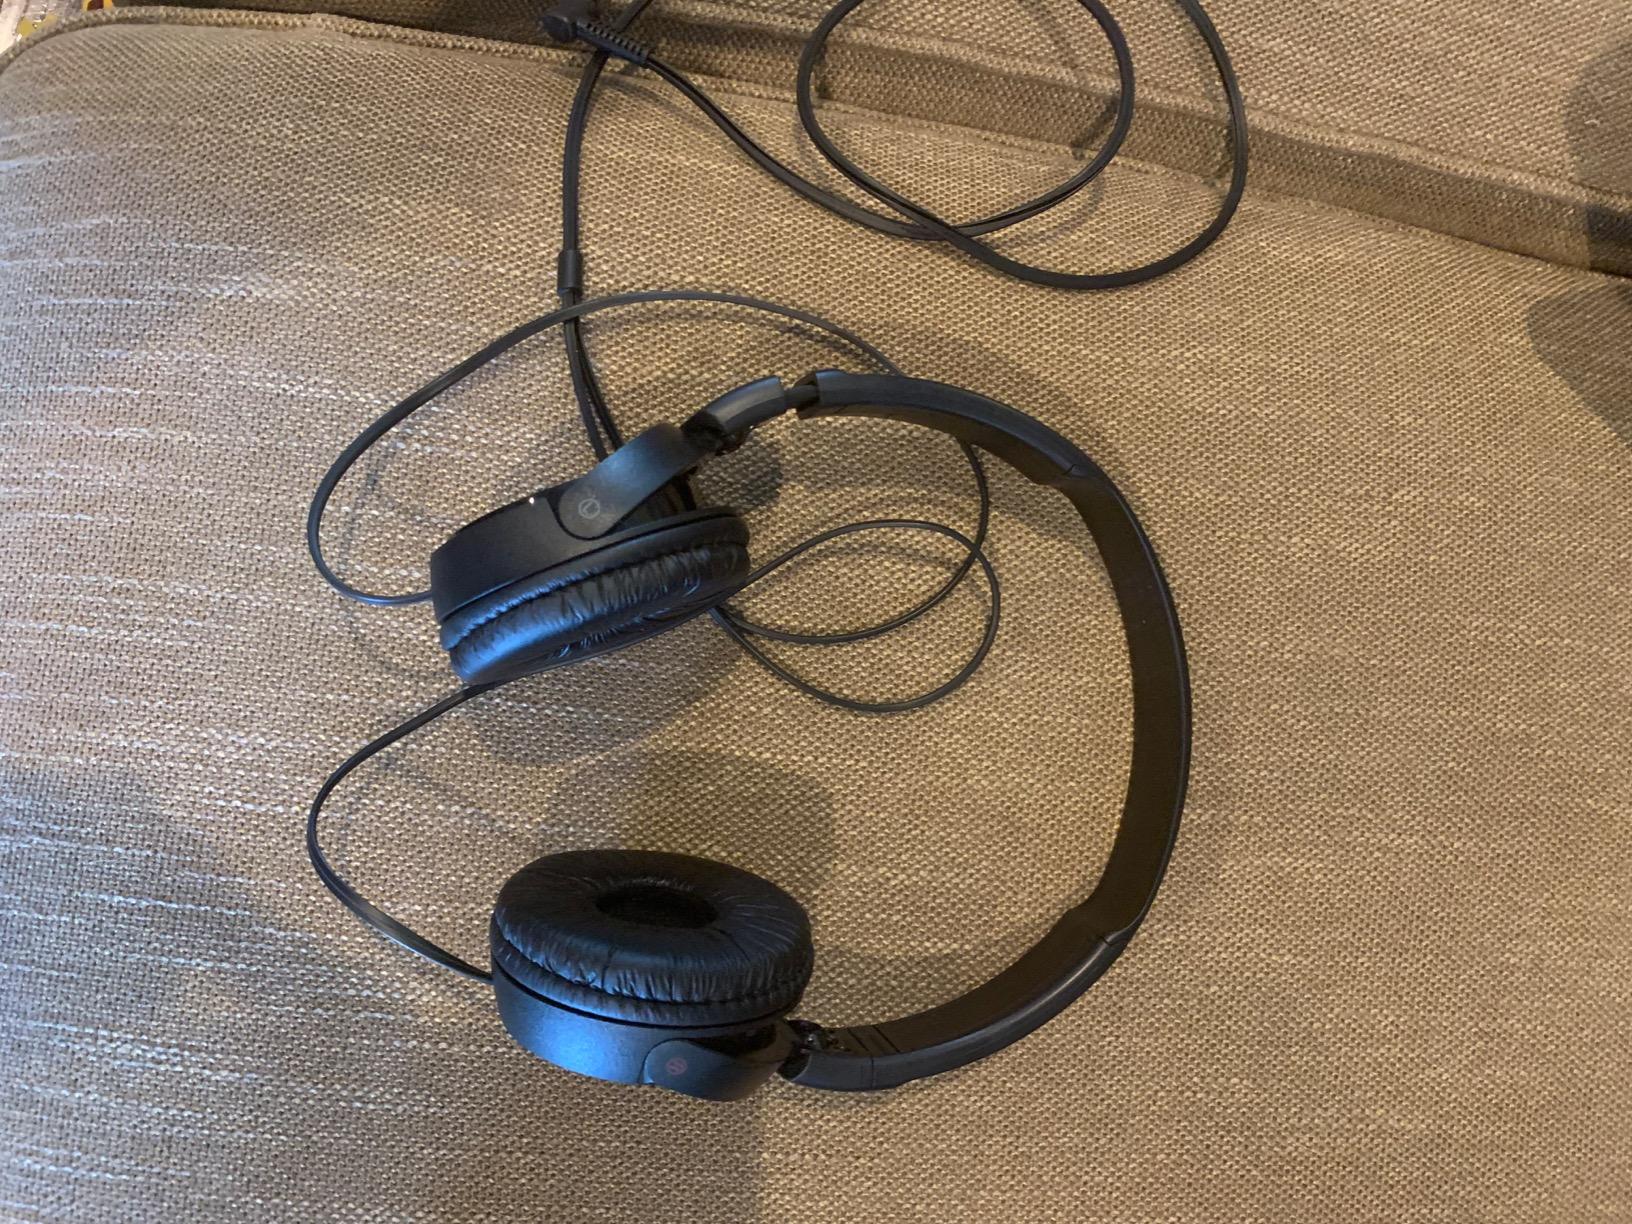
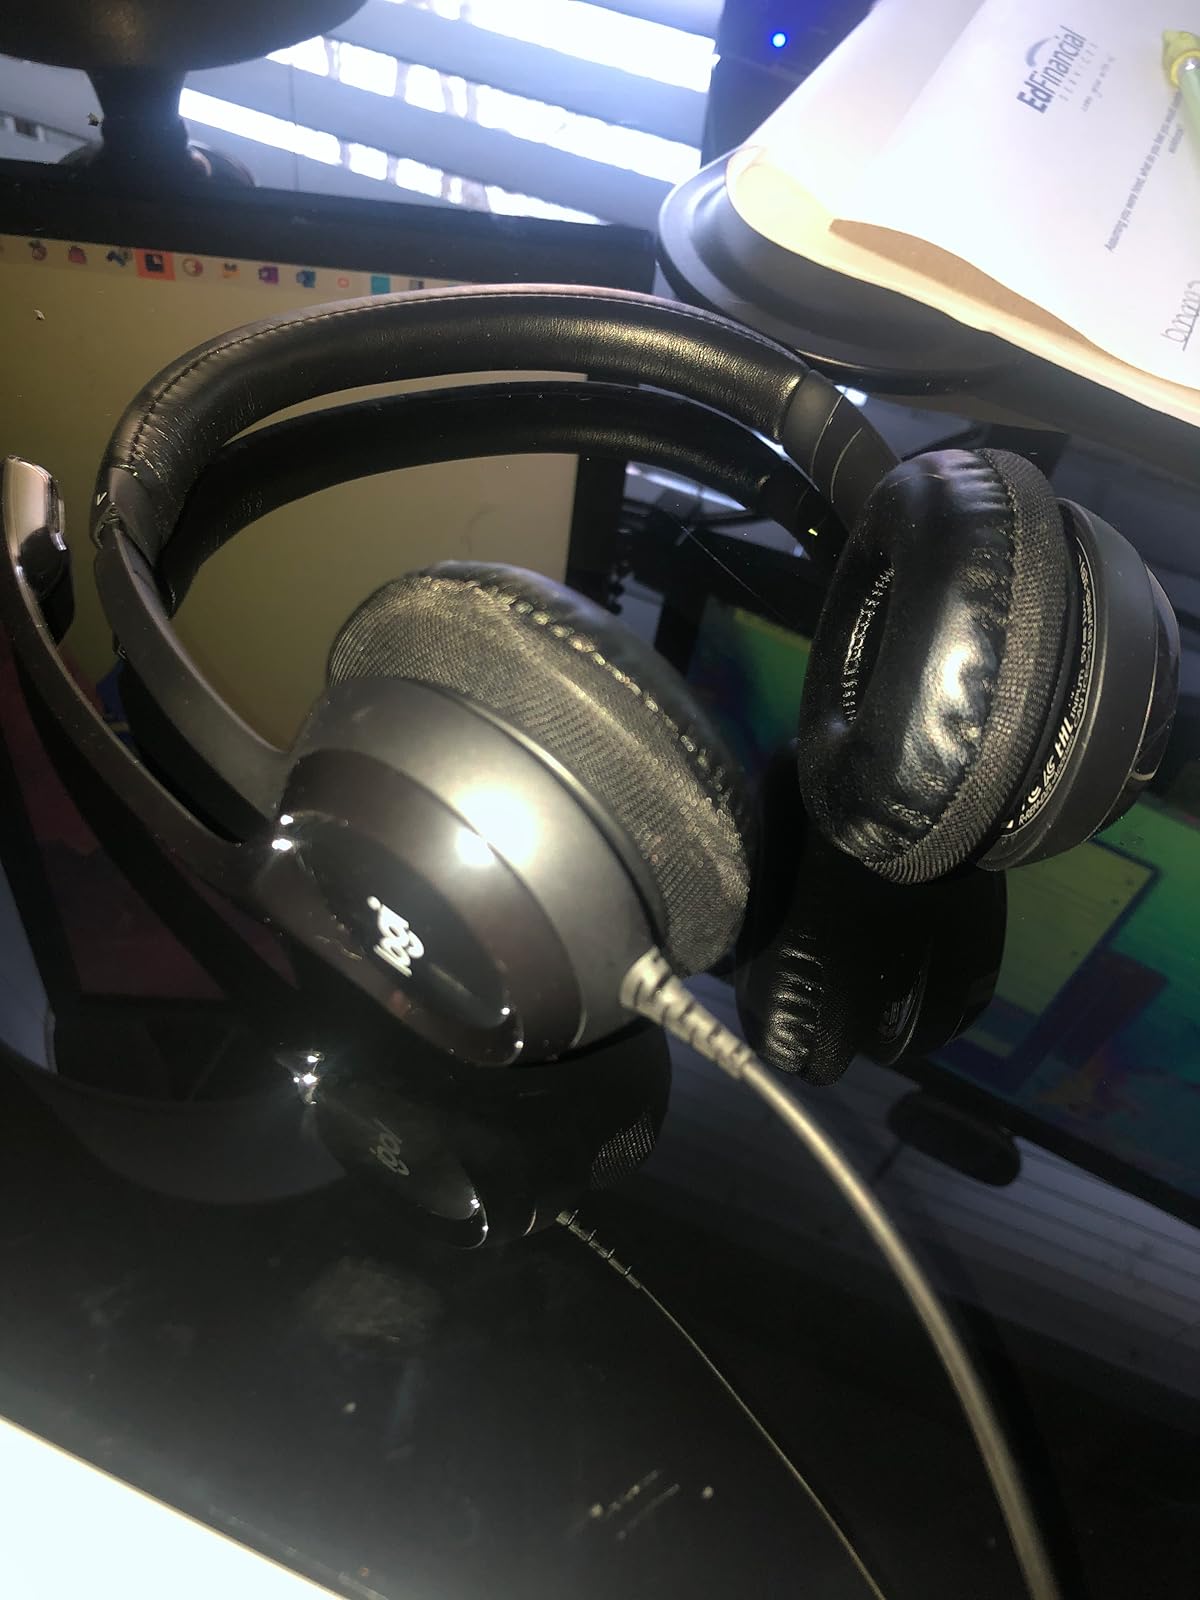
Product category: headphones
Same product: no